Steamtown, U.S.A.

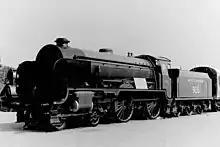
"Repton" on display in August 1970

Southern Railway No. 926 is a V Class "Schools class" 4-4-0 type locomotive, one of 40 named after British public schools. It is one of three Schools class locomotives to survive the onset of diesel power. It was completed in May 1934 and entered service on the Bournemouth route, with some time operating between Waterloo and Portsmouth before that line was electrified. It was one of the last of the class to be overhauled by British Railways in 1960, so was considered a good choice for preservation. In December 1962 the engine was withdrawn from service. In 1963, it was optioned for purchase by New York businessman Edgar Mead, on behalf of the Empire State Railway Museum in Middletown, New York, and stored at Fratton.